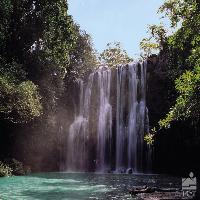
Weather: sun or clear